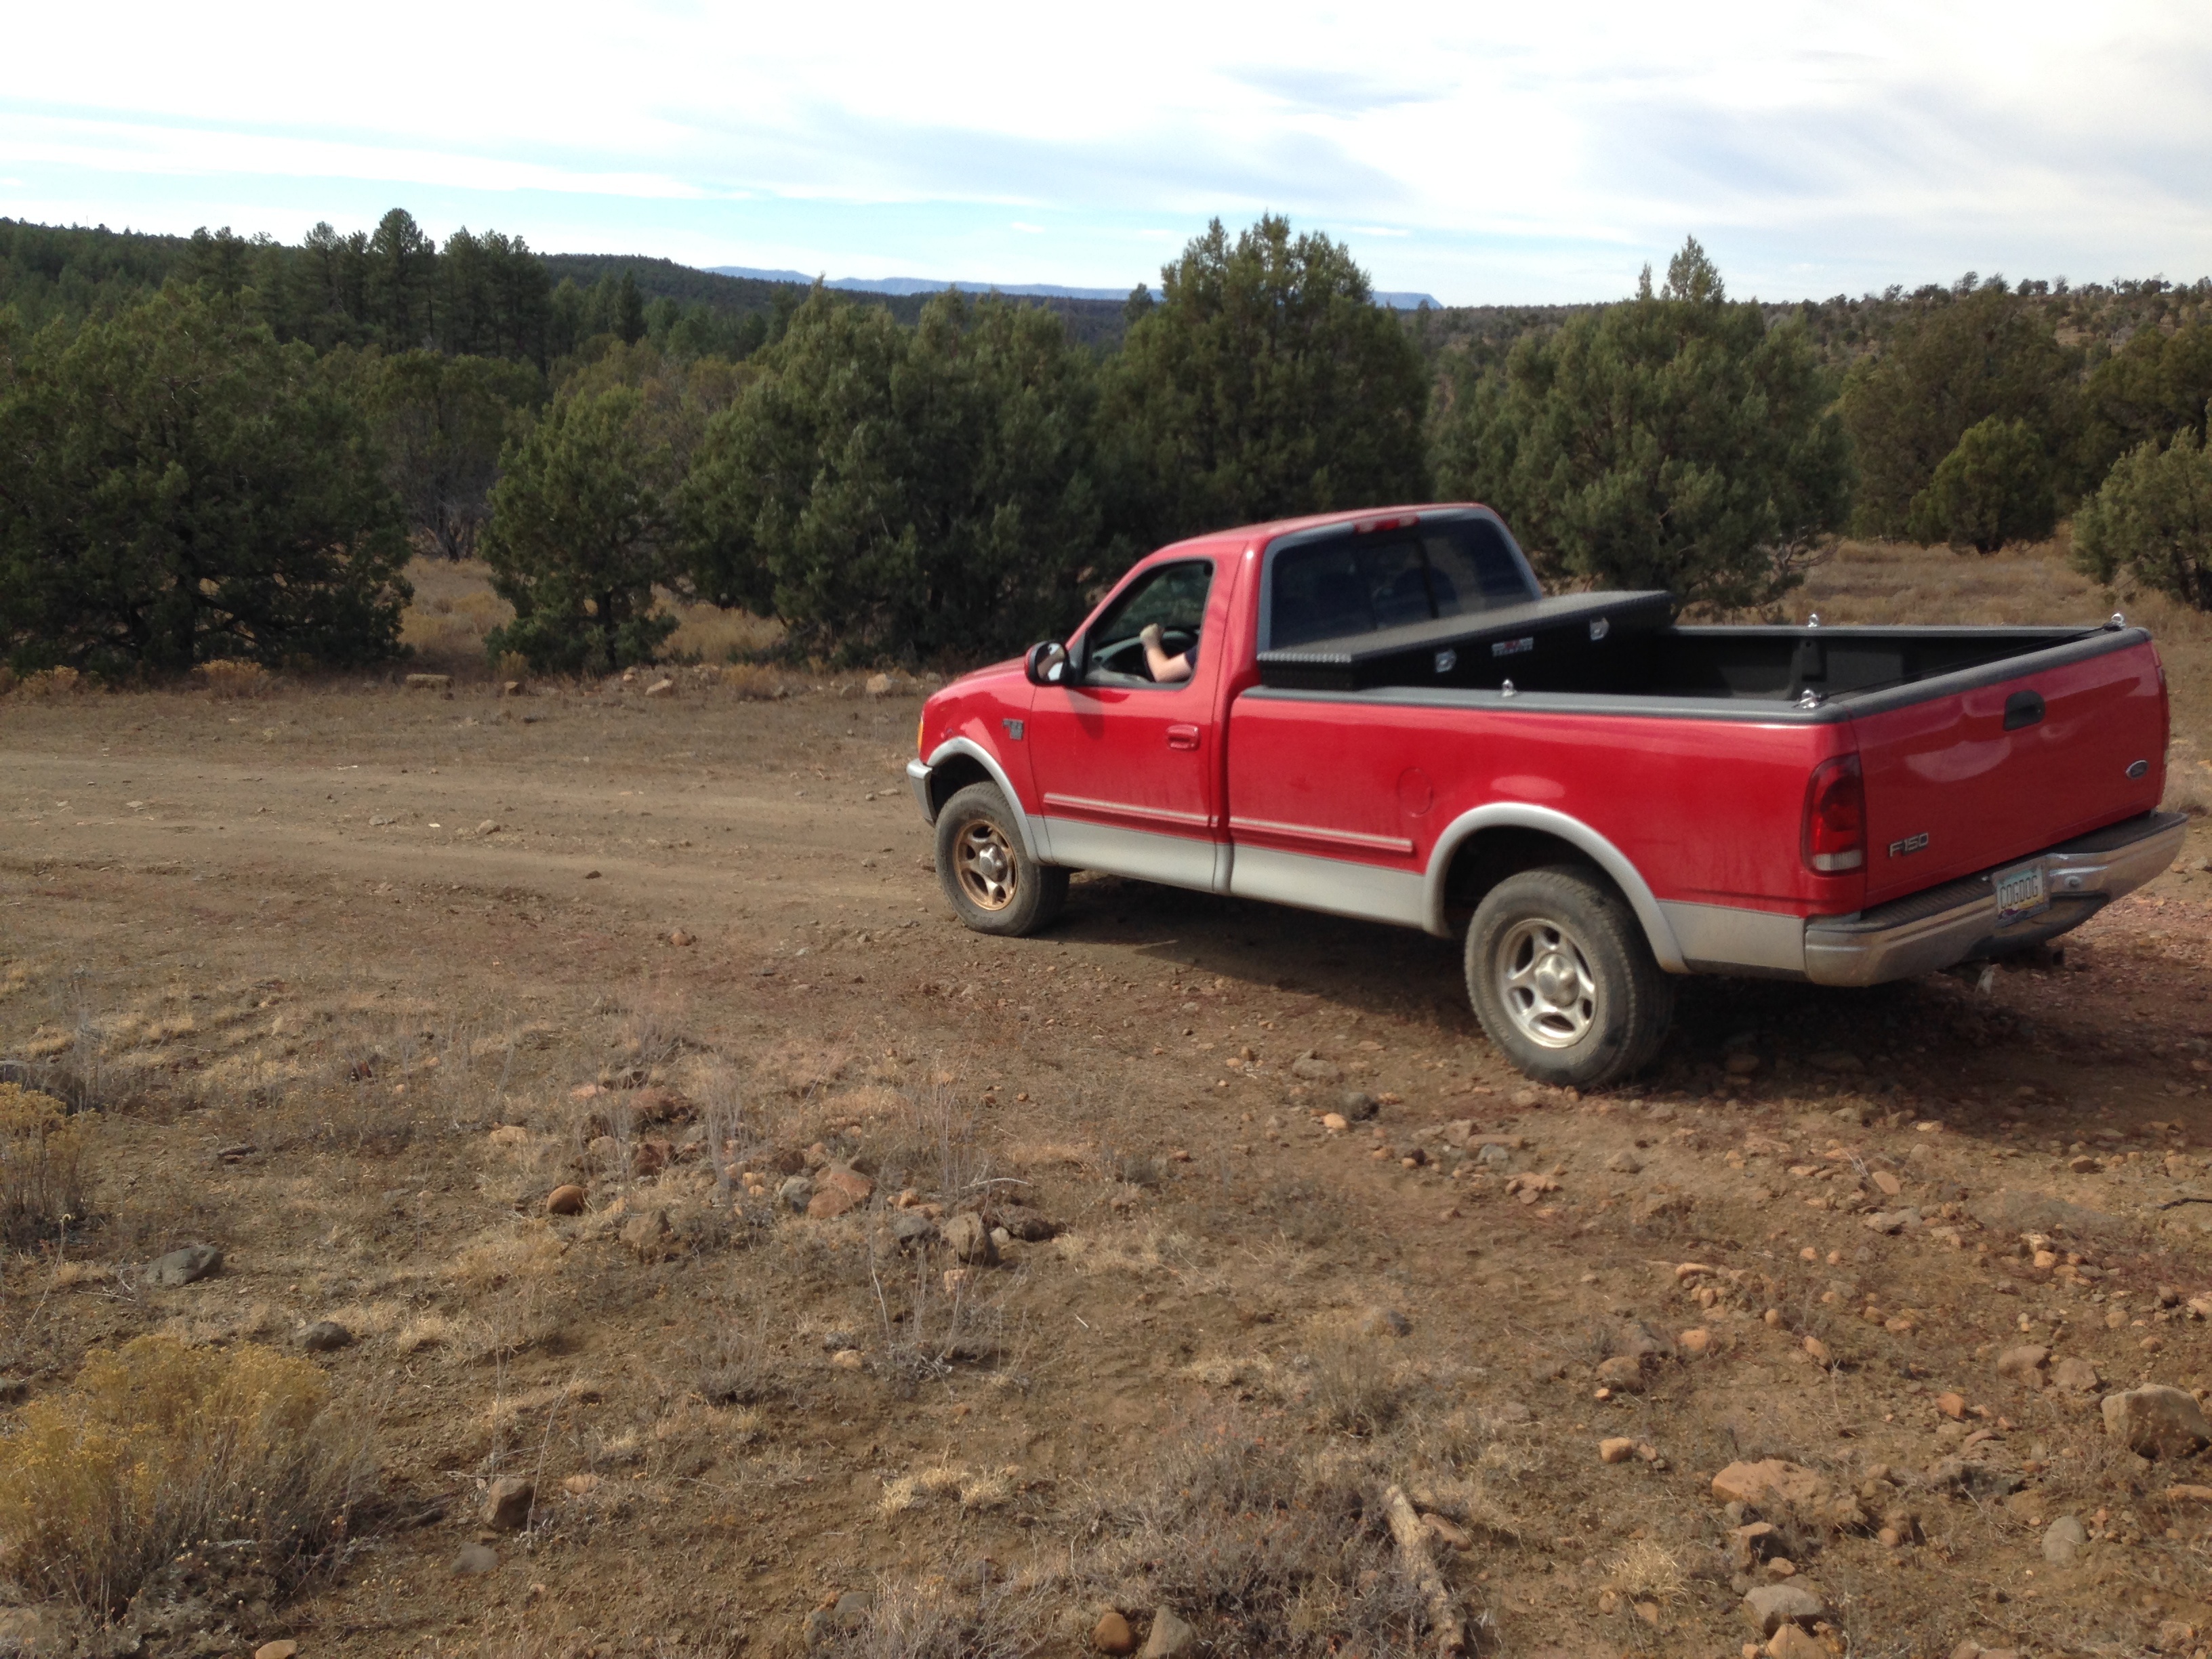
car, truck, vehicle, cool image, pickup truck, land vehicle, automobile make, off roading